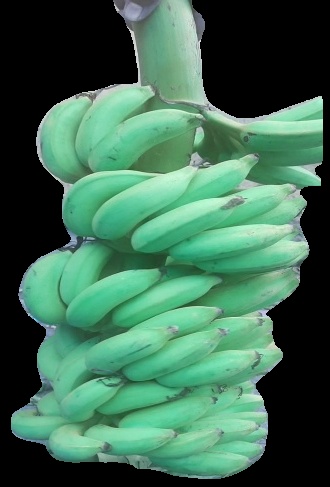
Variety: elakki-bale
Grade: grade2